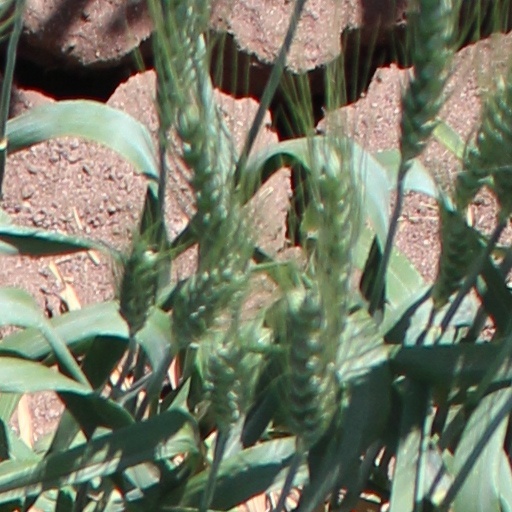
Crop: wheat